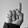
ASL letter: D